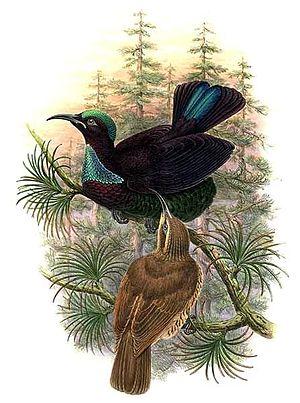
Ptiloris est un genre de passereau appartenant à la famille des Paradisaeidae.